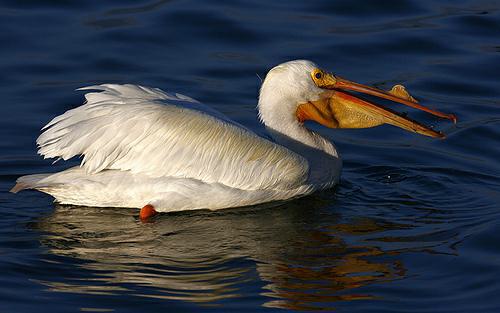
A photo of a white pelican